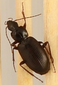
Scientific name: Calathus advena
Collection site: Rocky Mountains NEON (RMNP), plot RMNP_014